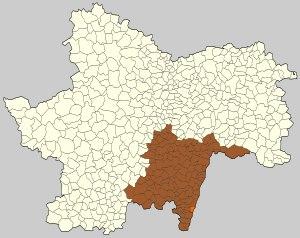
Varennes-lès-Mâcon est une commune française située dans le département de Saône-et-Loire en région Bourgogne-Franche-Comté.